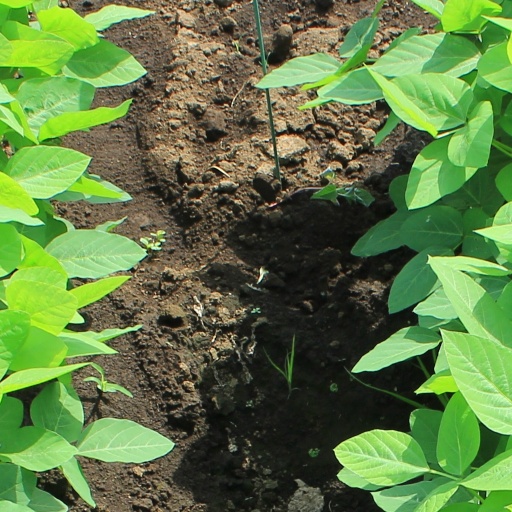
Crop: soybean